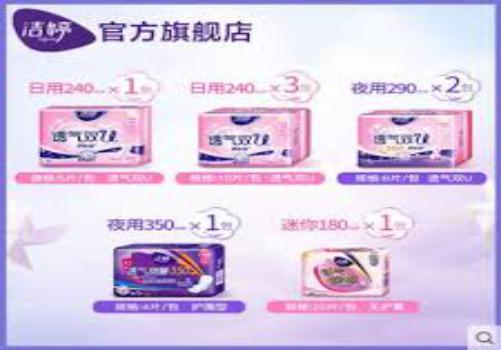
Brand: ladycare
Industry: Necessities